Fort Jefferson (Florida)

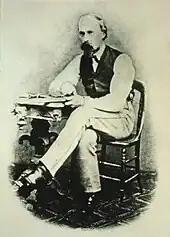
Samuel Mudd as he appeared as a federal prisoner while working in the carpenter's shop in the military prison at Fort Jefferson, circa 1866–1867.

On 24 July 1865 four special civilian prisoners arrived. These were Samuel Mudd, Edman Spangler, Samuel Arnold and Michael O'Laughlen, who had been convicted of conspiracy in the assassination of President Abraham Lincoln. Mudd attempted to stowaway on a steam transport, when the 82nd U.S. Colored Troops relieved the 161st New York Volunteer Infantry Regiment on 25 September 1865. This led to his detention in the fort's "dungeon," over which were the words "Whoso entereth here leaveth all hope behind" (from Canto III of Dante's "Inferno"). Another state prisoner, Col. George St. Leger Grenfell arrived on 8 October 1865.